Jean-Jacques Huvé

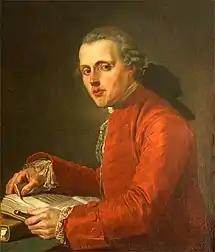
Jean-Jacques Huvé; by Joseph-Benoît Suvée (c.1775)

Jean-Jacques Huvé (22 June 1742, Boinvilliers - 24 May 1808, Versailles) was a French architect in the Palladian style.